NFL GameDay 2001

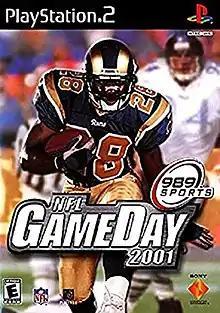
North American PS2 box art

NFL GameDay 2001 is a 2000 American football video game developed by Red Zone Interactive and 989 Sports and published by Sony Computer Entertainment for the PlayStation and the PlayStation 2. On the cover is Marshall Faulk.